Carlos Hernández (pitcher, born 1997)

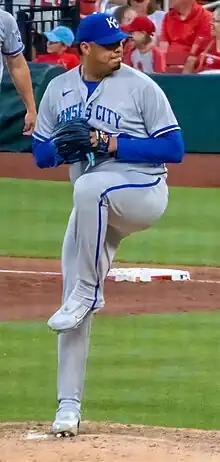
Hernández with the Royals in 2023

Carlos Eduardo Hernández (born March 11, 1997) is a Venezuelan professional baseball pitcher for the Cleveland Guardians of Major League Baseball (MLB). He has previously played in MLB for the Kansas City Royals and Philadelphia Phillies. He made his MLB debut in 2020.